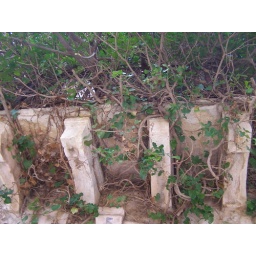
balcony of an old house in Assos, Kefalonia